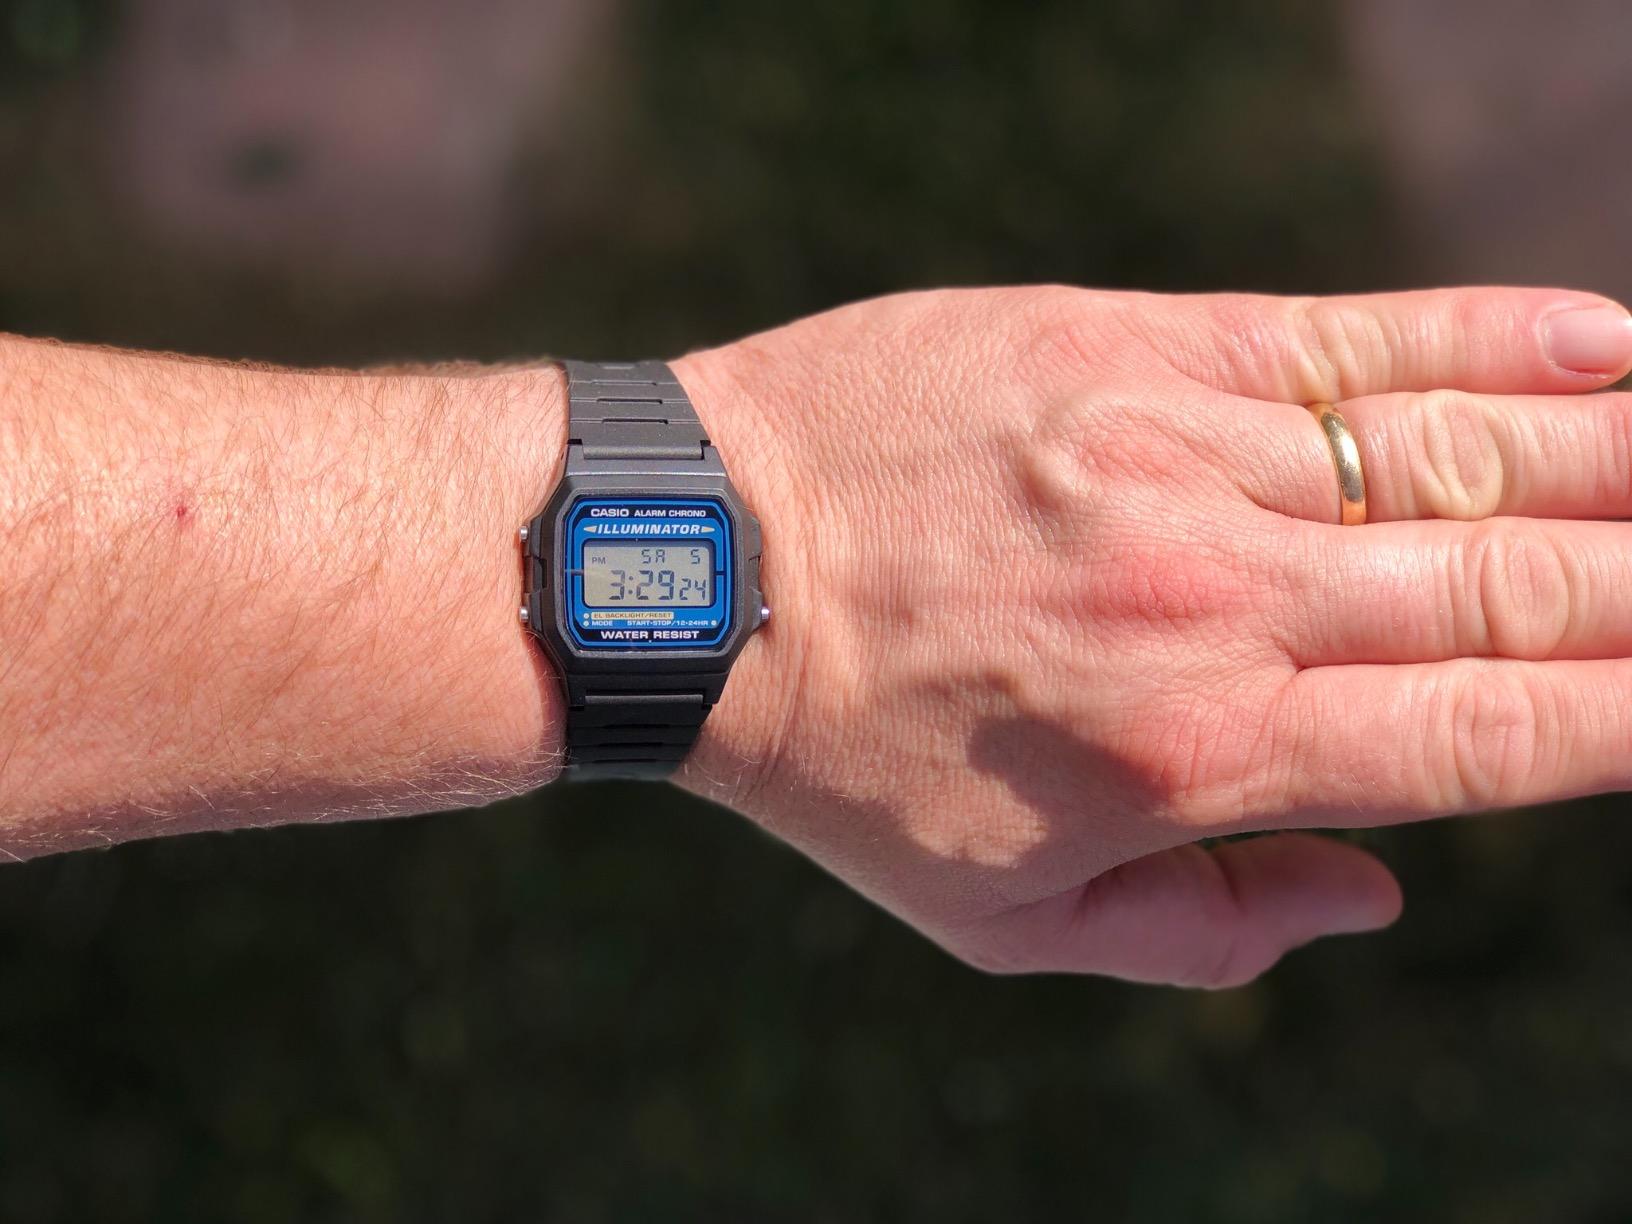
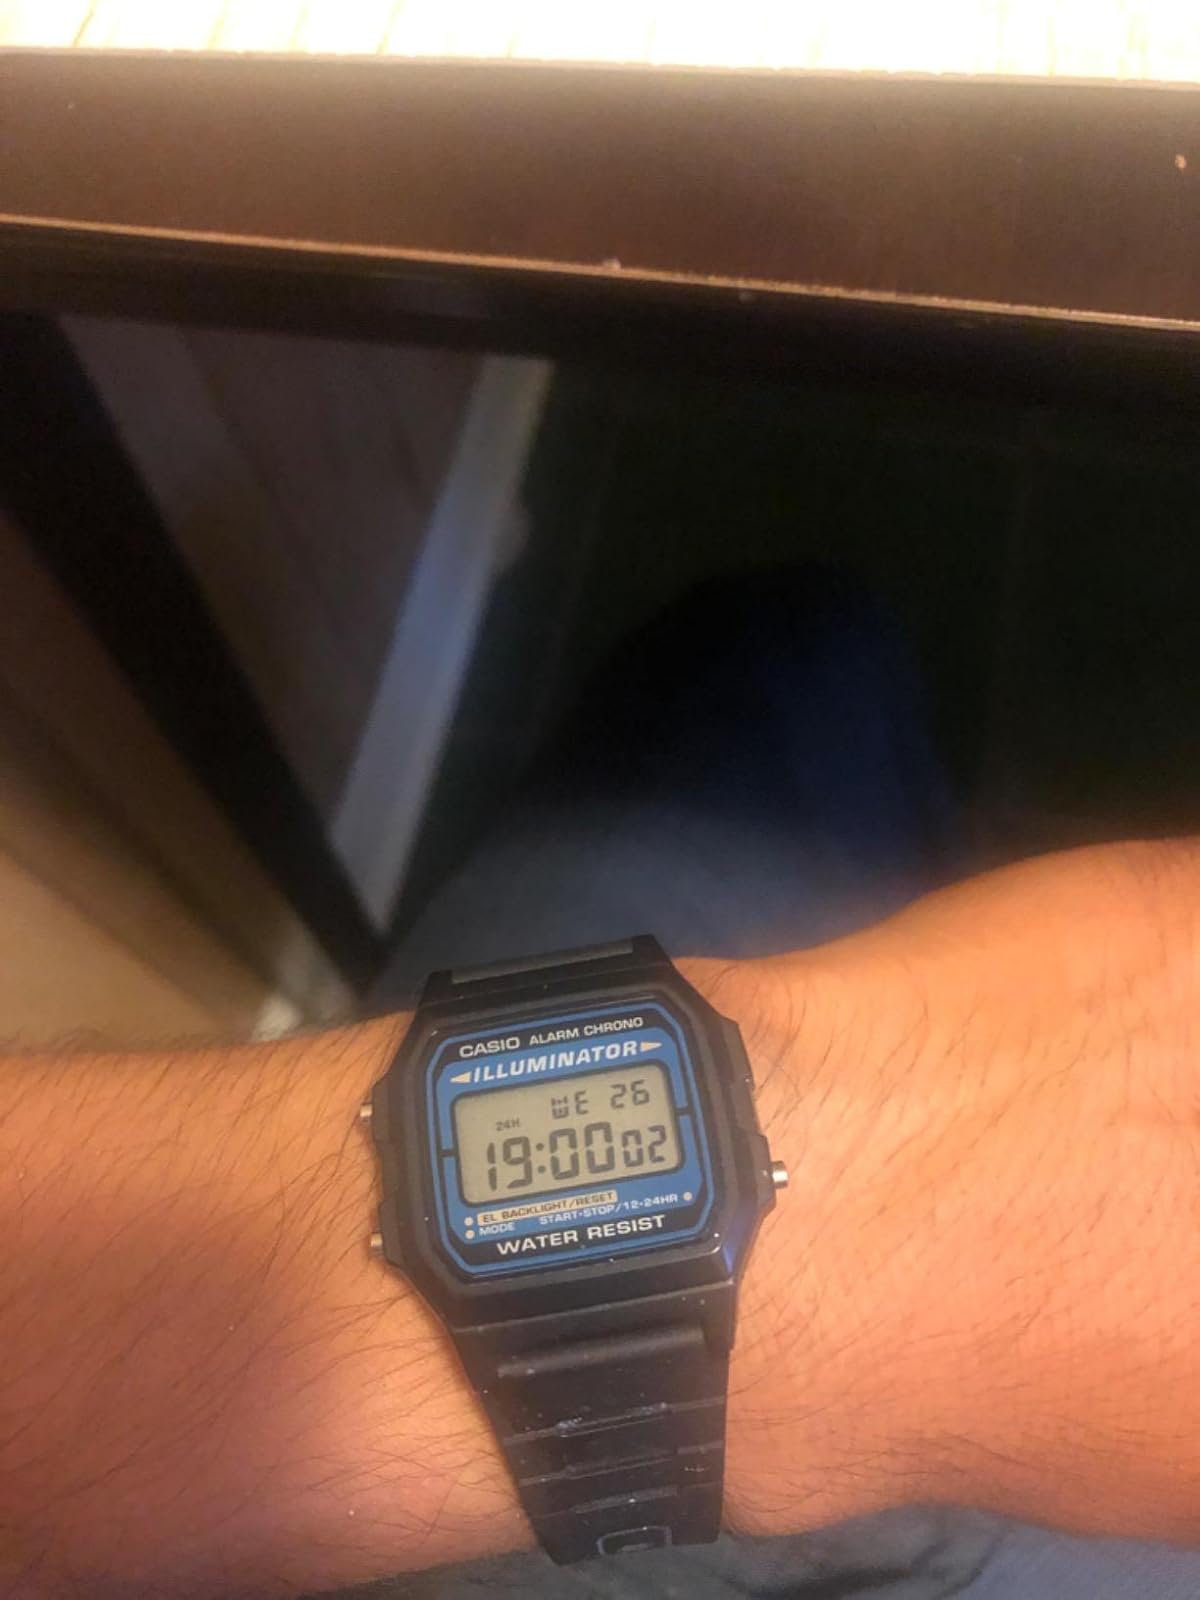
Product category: accessories_watch
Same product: yes